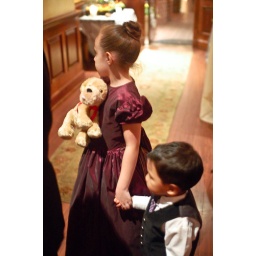
I was surprised he was OK walking in with the flower girl